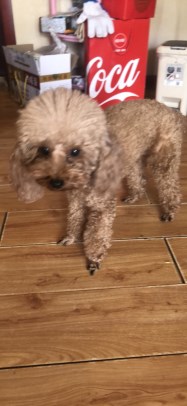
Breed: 7449-n000128-teddy